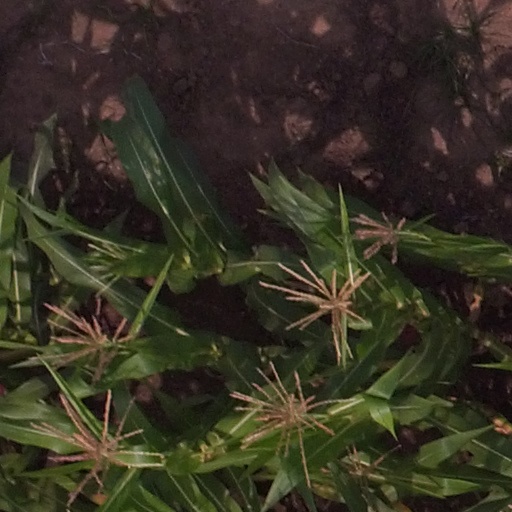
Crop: maize; corn